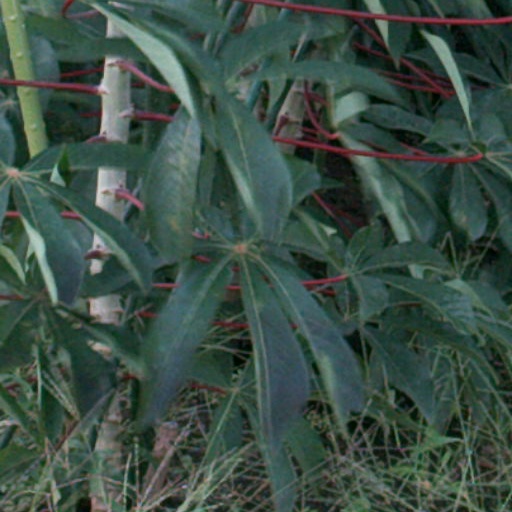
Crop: cassava